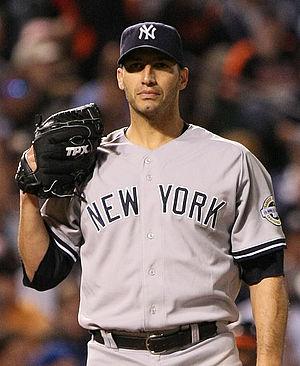
Andrew Eugene Pettitte est un ancien lanceur gaucher des Ligues majeures de baseball. Il prend sa retraite après la saison 2010 au terme d'une carrière de 13 saisons chez les Yankees de New York et 3 chez les Astros de Houston mais revient au jeu avec les Yankees pour deux autres saisons, en 2012 et 2013.